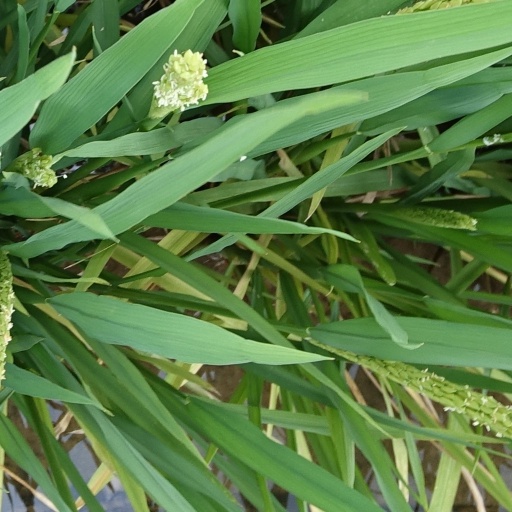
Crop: rice